Dog Problems

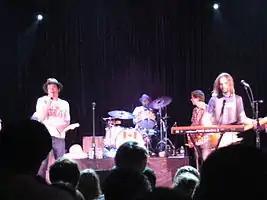
The Format toured throughout 2006 and 2007 for "Dog Problems".

The Format supported Motion City Soundtrack in March and April 2006. A few weeks before its release, "Dog Problems" was leaked online, prompting the band them to sell it digitally early through The Nettwork's online store. Ruess wrote a long-form piece about the band's experiences while making the album and why listeners should not pirate it. When it was leaked, Ruess did not have the finished masters so he purchased the download version to show his parents. "Dog Problems" was made available for streaming through AOL Music on July 10, 2006, and was released the following day on The Vanity Label, The Format's own record label, with distribution through Sony BMG. On July 14, 2006, the band performed the entire album at a release show at Celebrity Theatre in Phoenix, Arizona.